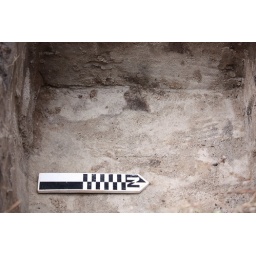
Possible feature in the wall and floor of the test pit